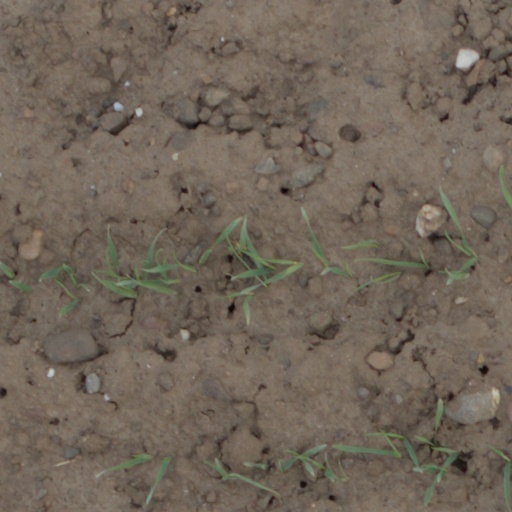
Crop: wheat